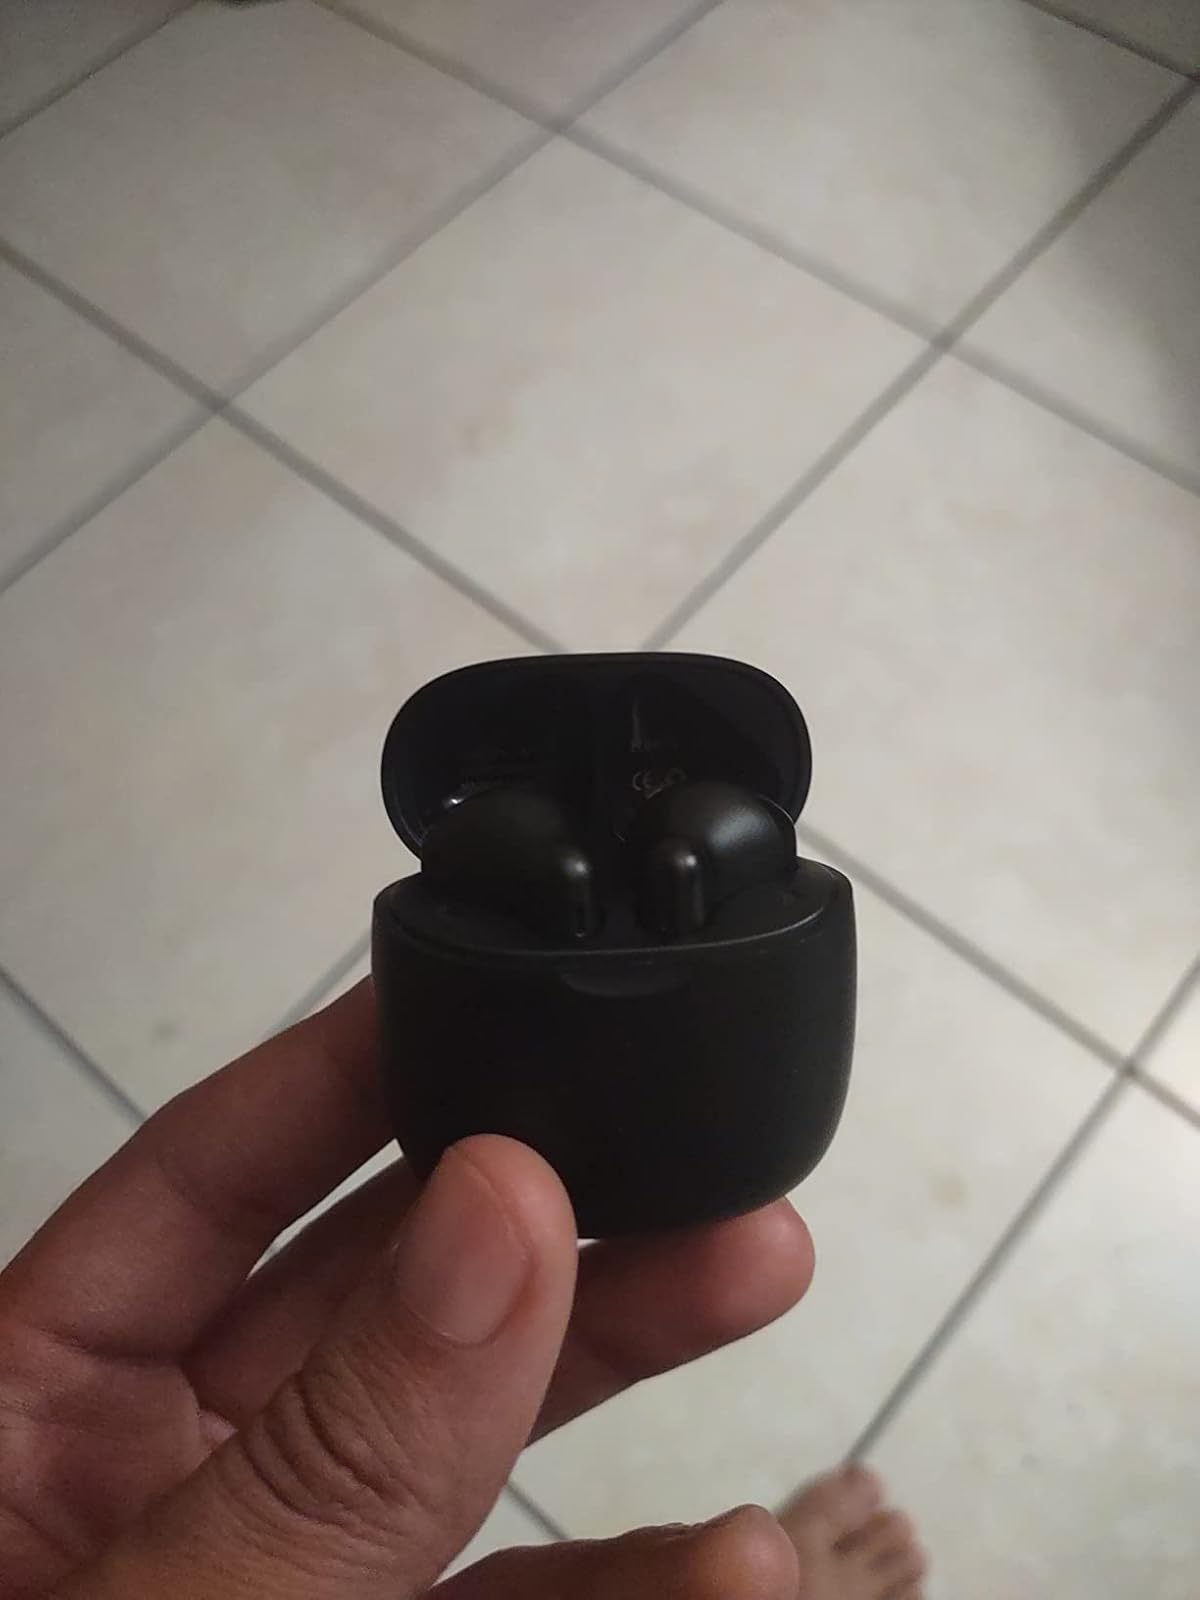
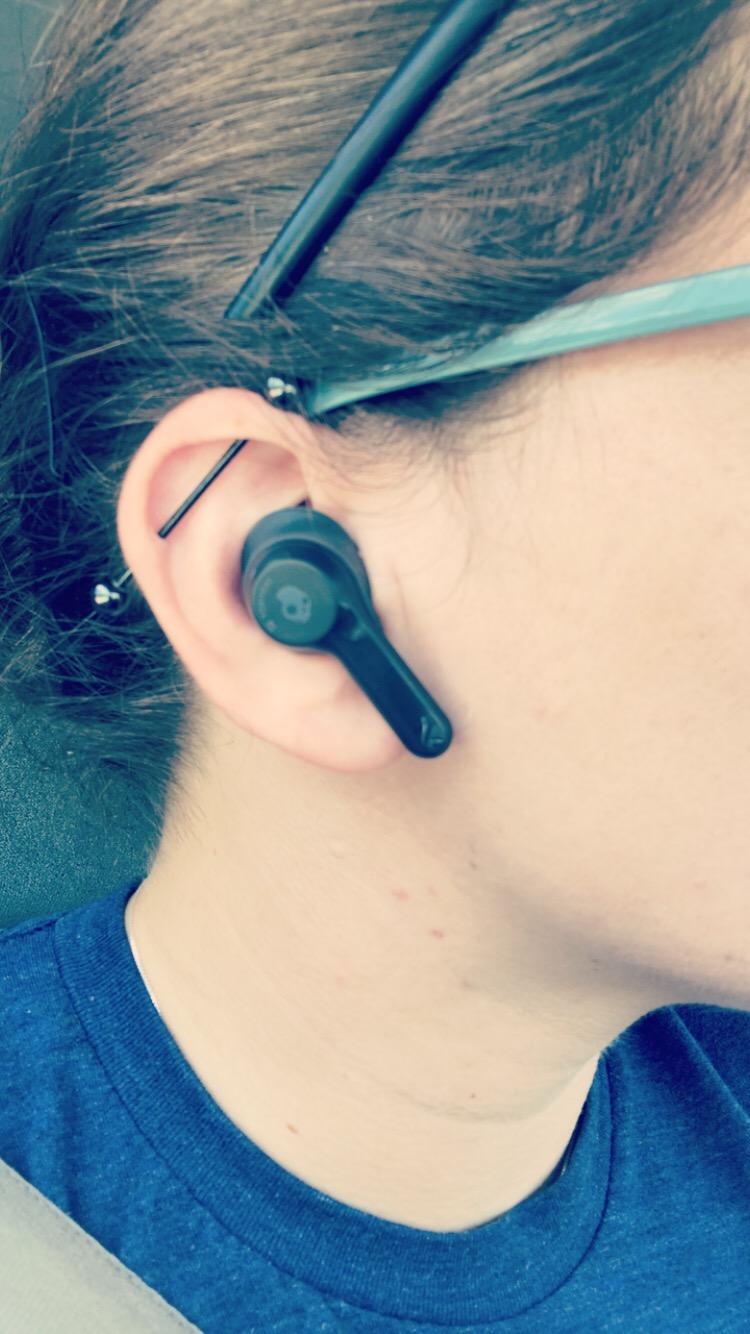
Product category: earbuds
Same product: no